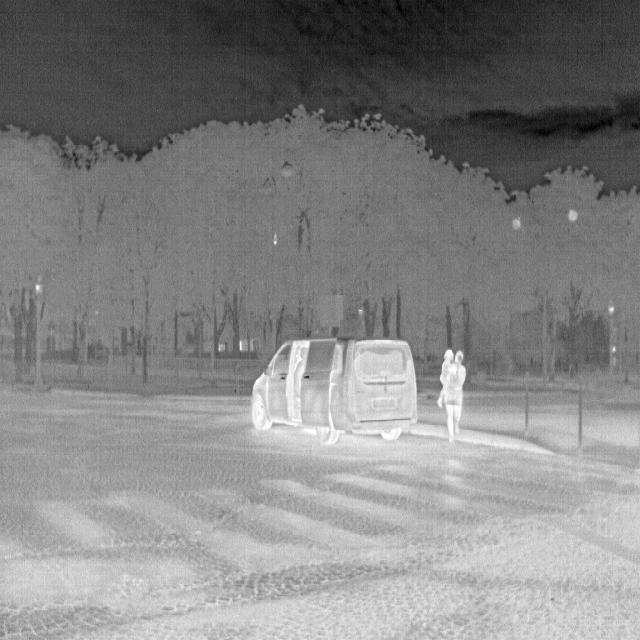
Detected objects:
label: person
label: person